Nytorv 19

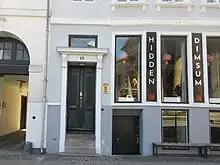
Detail of the facade

Nytorv 19 is constructed in brick with four storeys over a walk-out basement. The five-bays-wide facade is plastered and painted in a bluish-grey colour. It is finished with a white-painted band above the exposed part of the basement, a white-painted cornice band above the ground floor and a modillion cornice below the roof. A frieze with festoon ornamentation is seen above the three central windows of the first floor. It is flanked by two short blank friezes above the lateral windows. A frieze is also seen above the three central windows of the second floor but it is without festoon ornamentation and not flanked by friezes above the lateral windows. The three central windows of the first and second floor are also accented with white-painted framing, marginally more so on the first floor where the sills are supported by corbels. The main entrance is located in the bay furthest to the left (east). The door is topped by a hood mould supported by corbels. The entrance to the ground floor is located in the bay furthest to the right (west). A basement entrance is located in the second bay from the left. The pitched black-glazed tile roof features three dormer windows towards the square. The roof ridge is pierced by a central chimney. A three-bays-long side wing extends from the rear side of the building along the boundary to No. 21 (Copenhagen Jailhouse). A secondary staircase appendix projects from the side wing. It is integrated with the front wing via a canted corner bay. The yard side of the building complex is plastered and painted yellow.